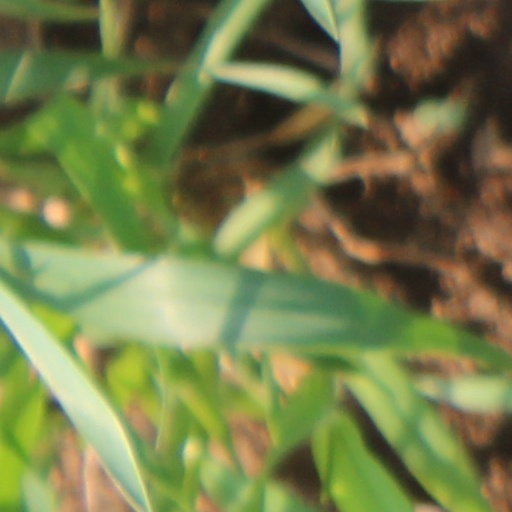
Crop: wheat